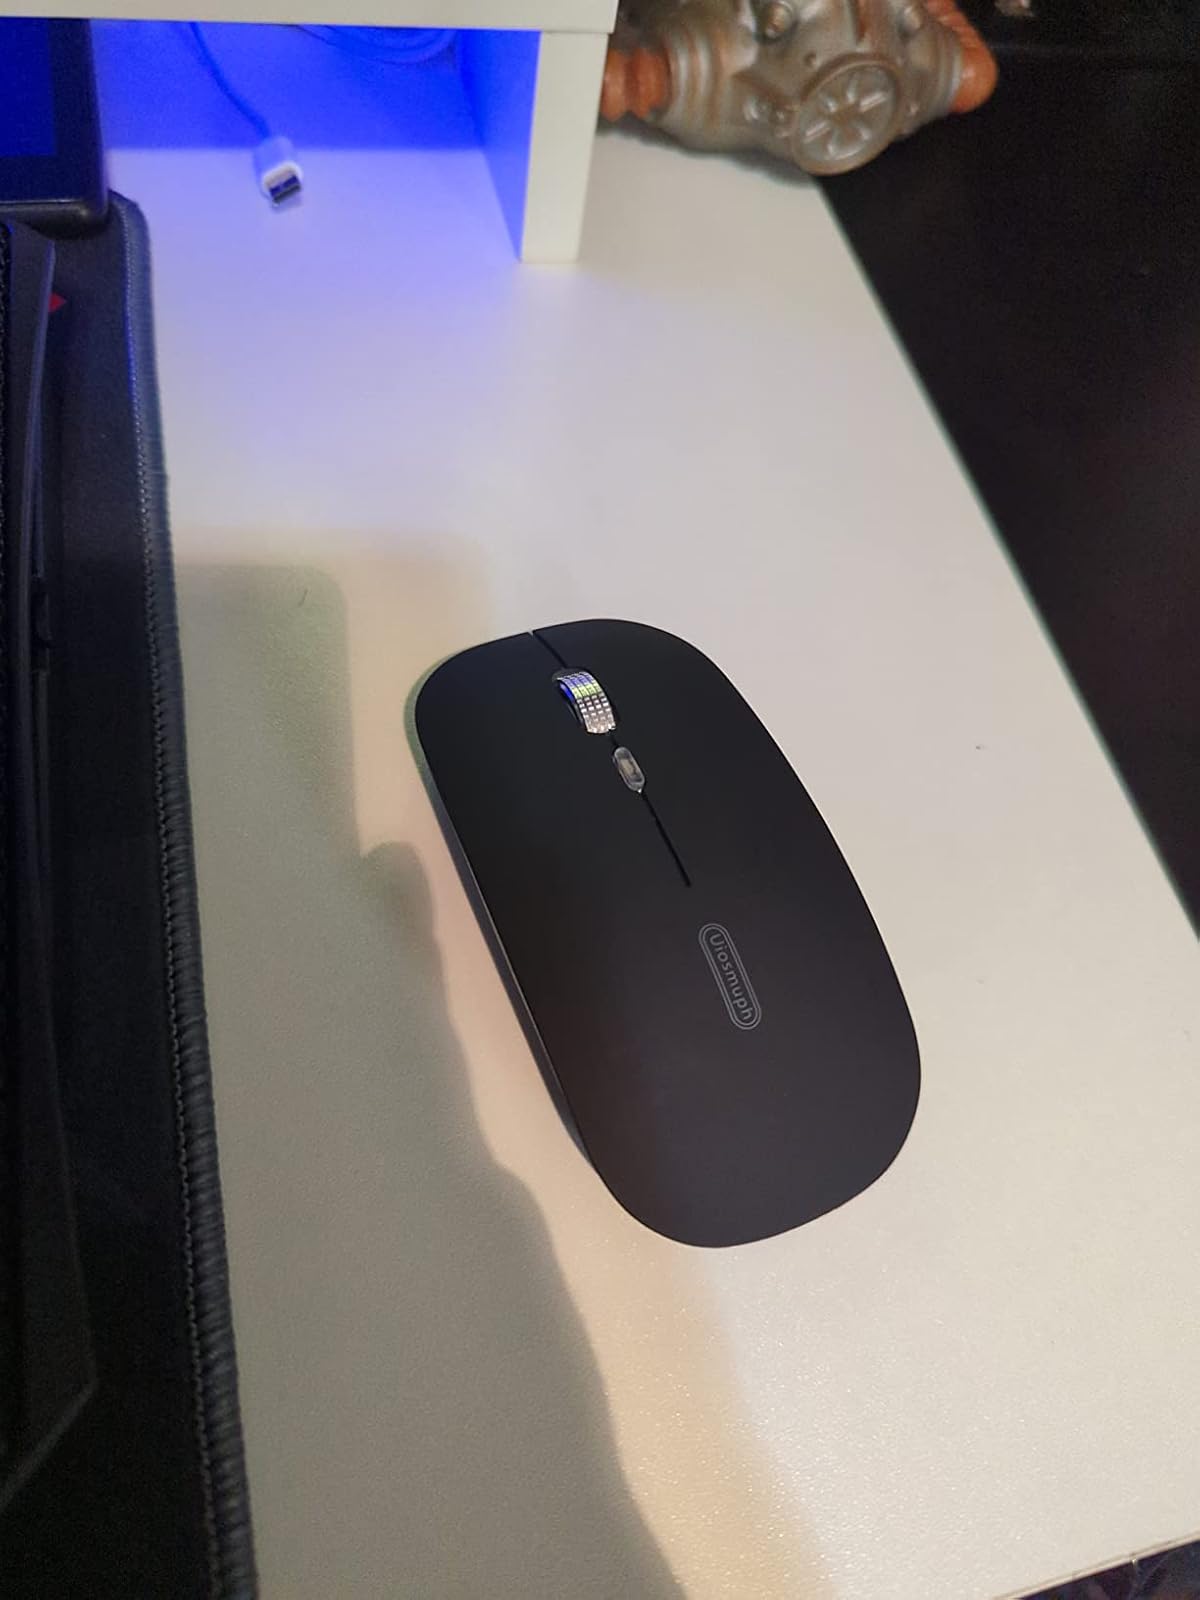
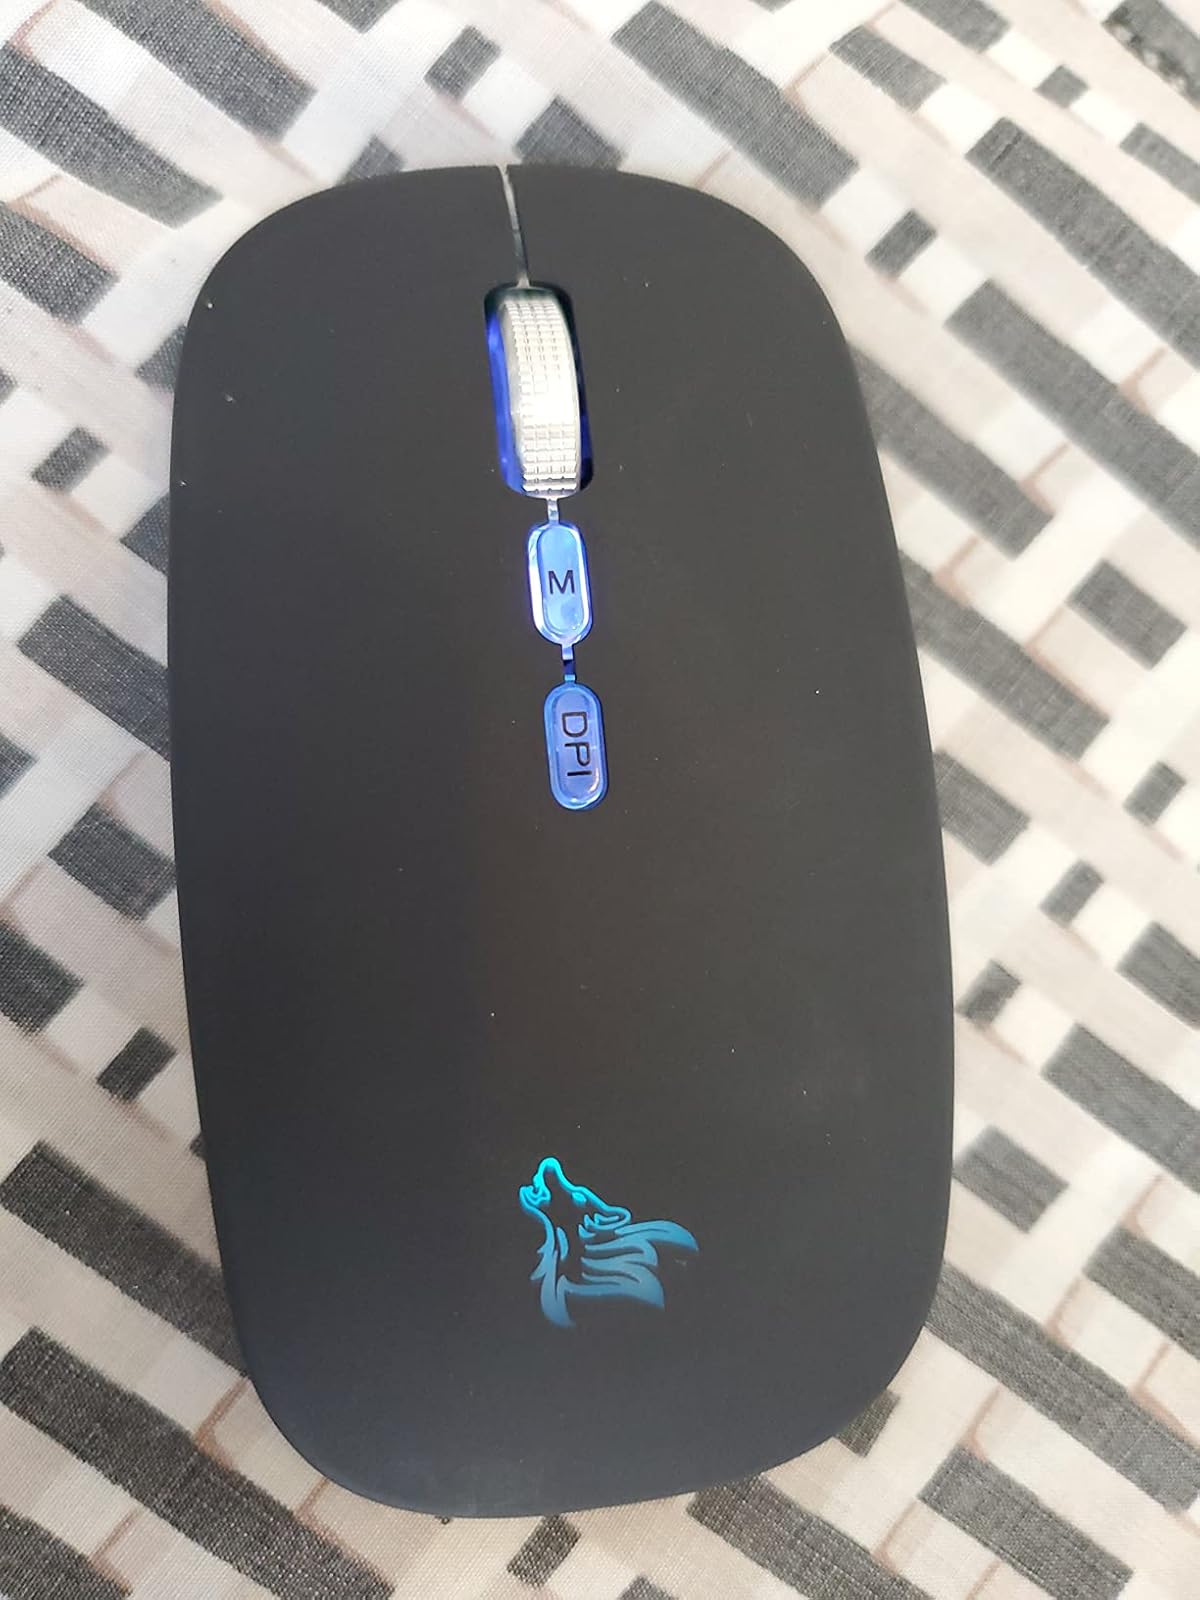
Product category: mouse
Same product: no